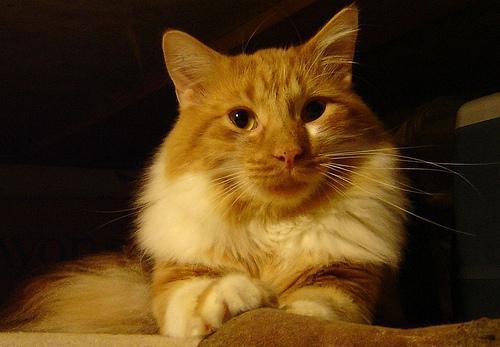
Maine Coon